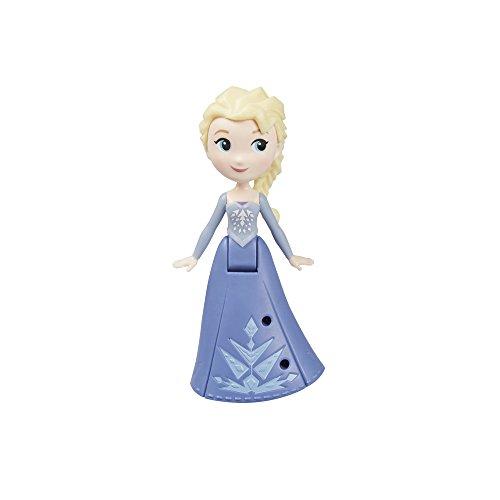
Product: Disney Frozen Arendelle Traditions Collection
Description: Inspired by Disney Frozen's Olaf's Frozen Adventure.
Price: $24.99
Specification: ProductDimensions:2.2x12x10inches|ItemWeight:7ounces|ShippingWeight:7.8ounces(Viewshippingratesandpolicies)|DomesticShipping:ItemcanbeshippedwithinU.S.|InternationalShipping:ThisitemcanbeshippedtoselectcountriesoutsideoftheU.S.LearnMore|ASIN:B01N6WDHX2|Itemmodelnumber:C1921|Manufacturerrecommendedage:4yearsandup